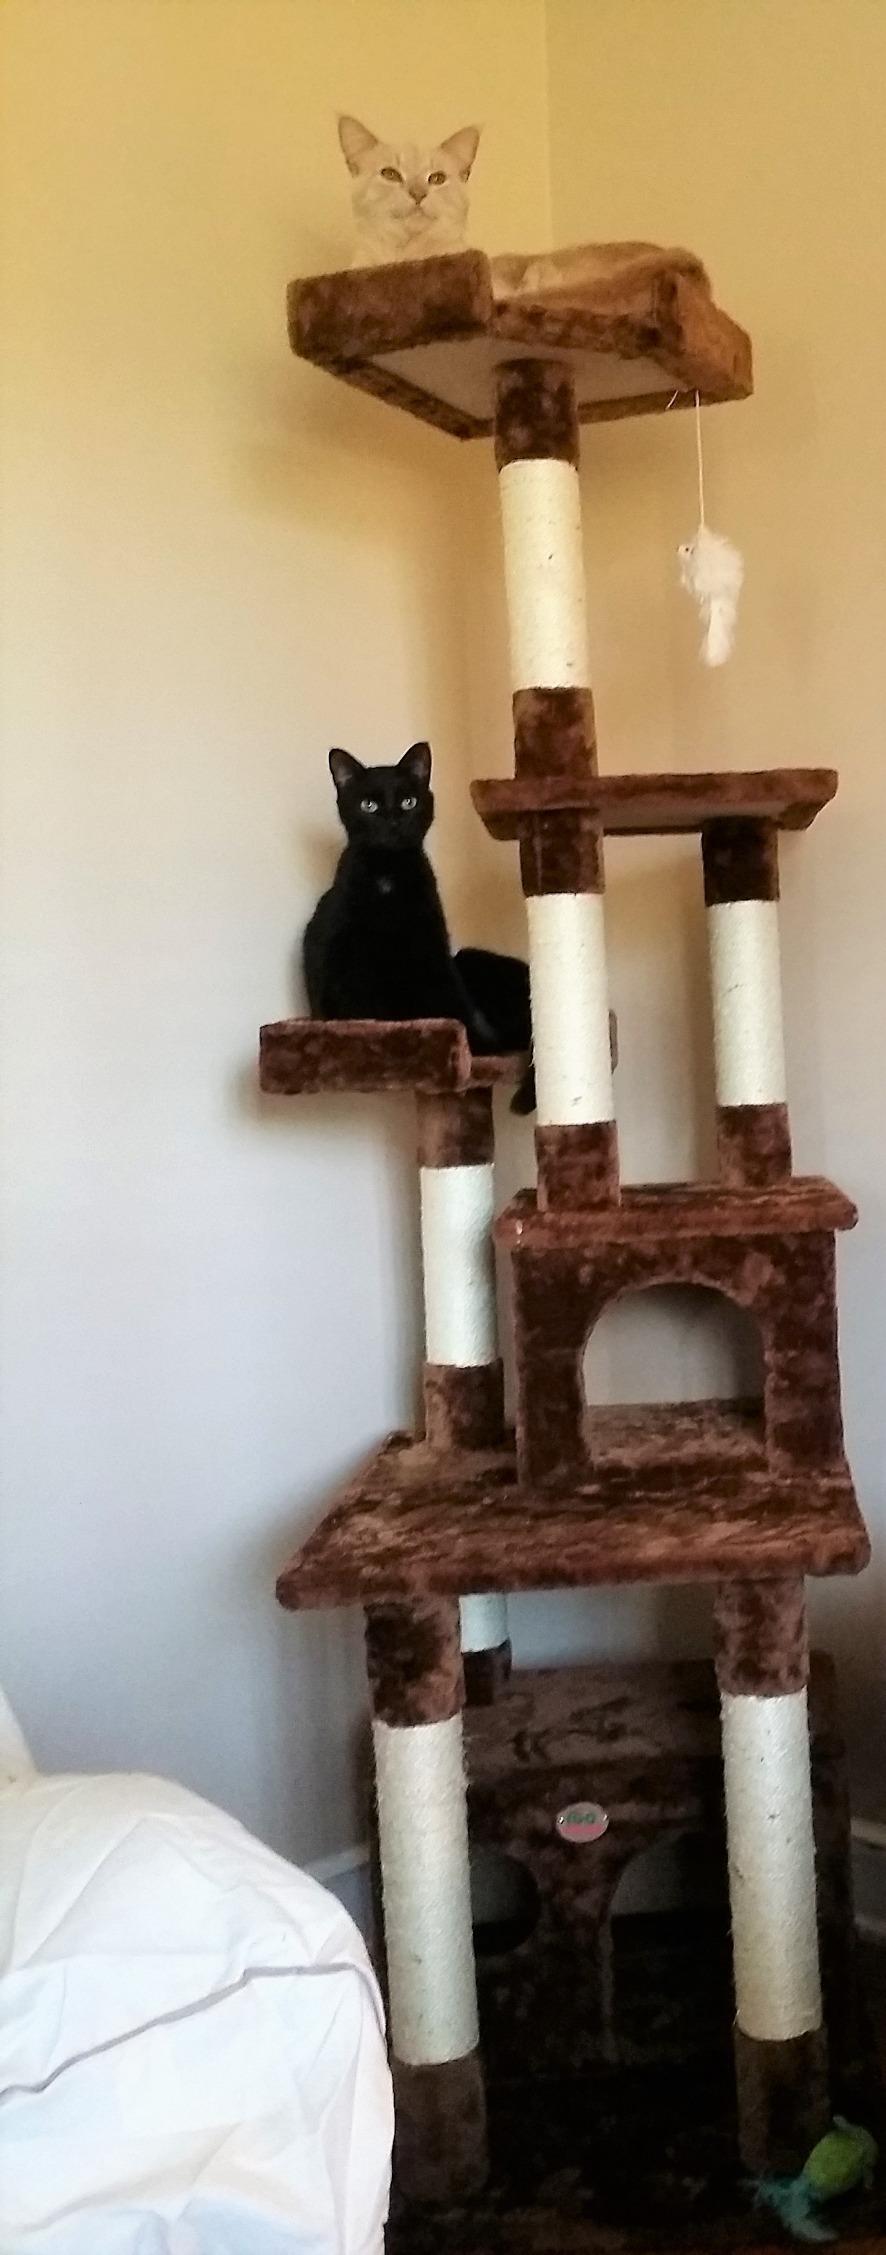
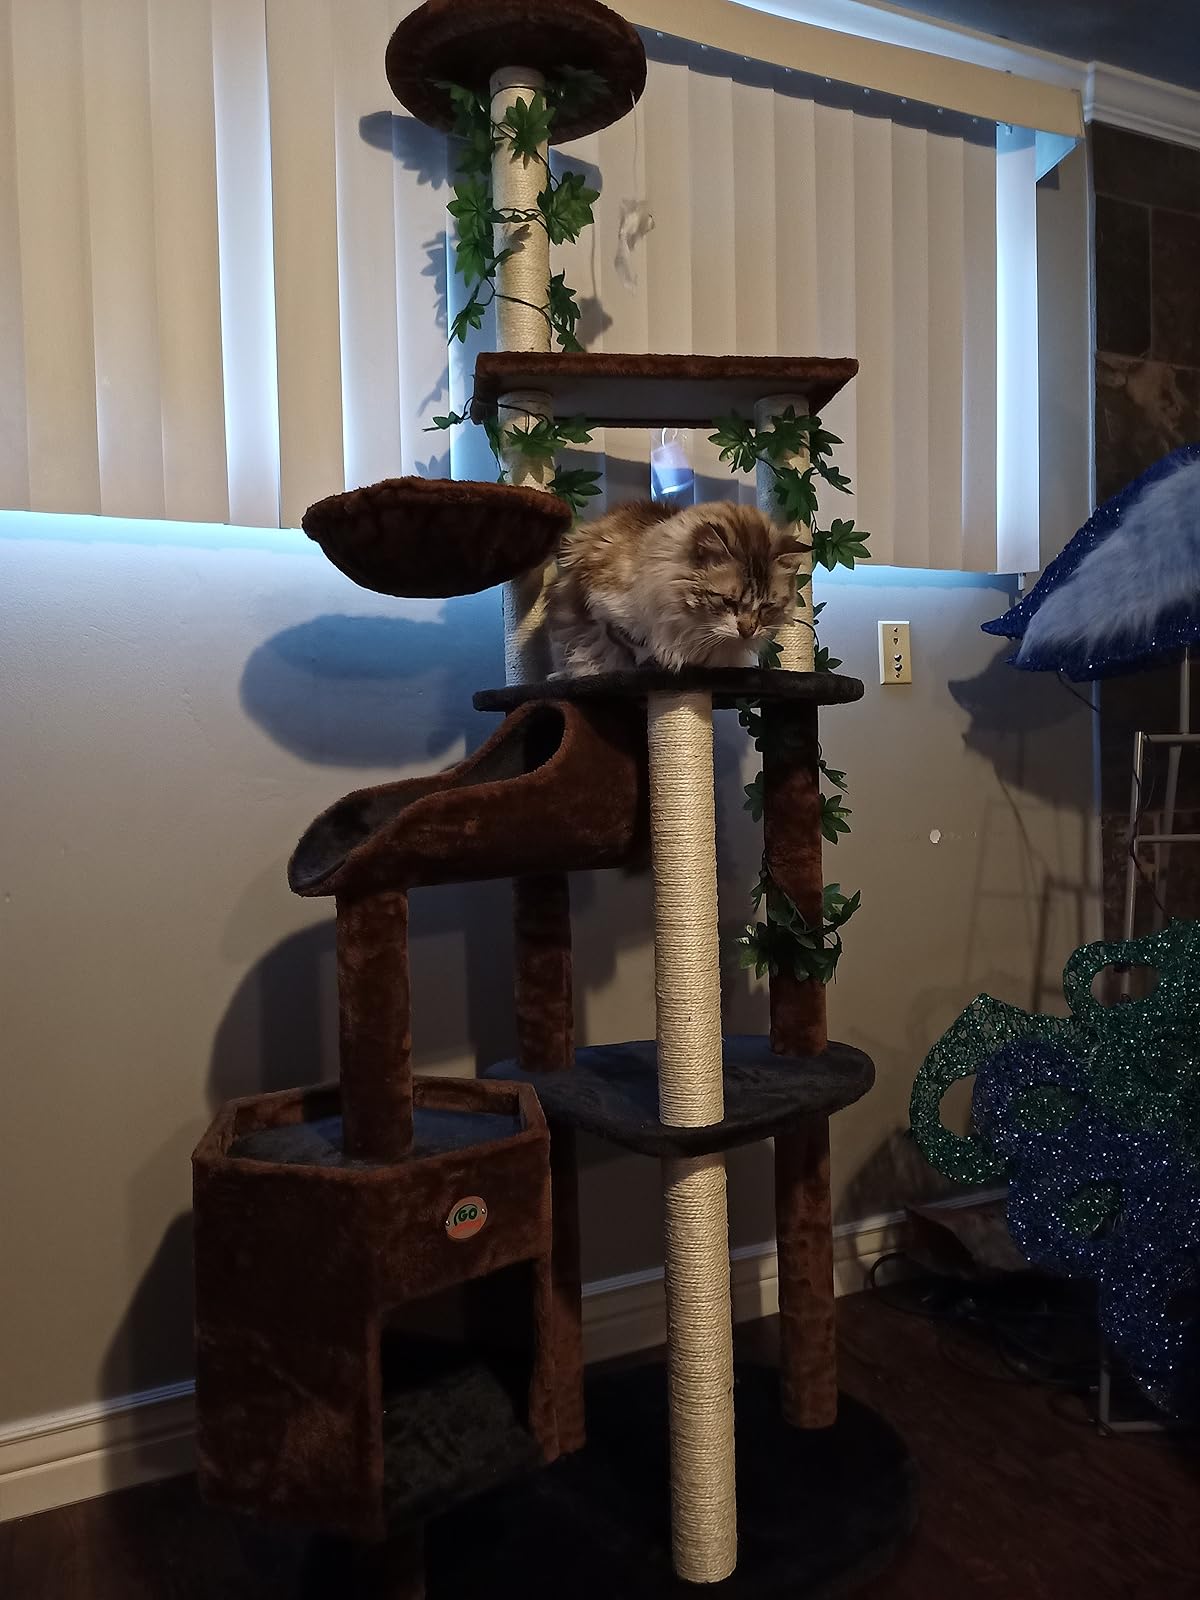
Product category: items_cat tree
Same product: no